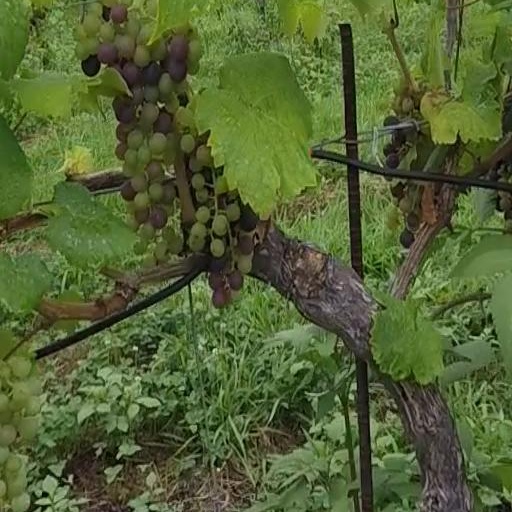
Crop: grape